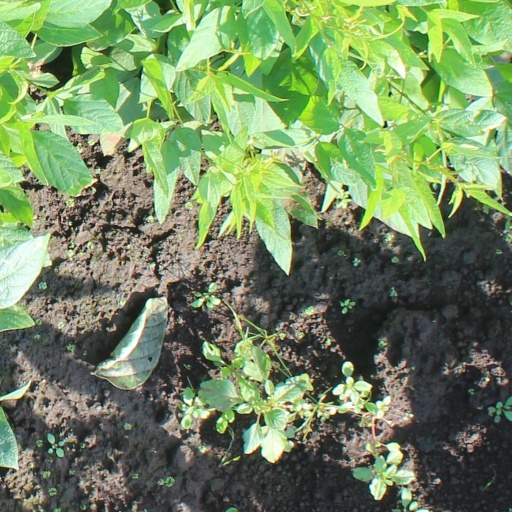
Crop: soybean